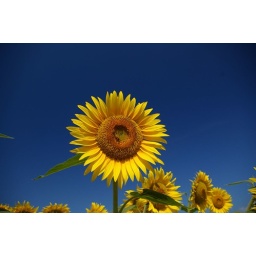
8/15 Sunflowers at Akeno in Japan.     blue sky and Yellow flowers!